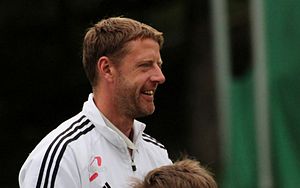
Indrek Zelinski
Zelinski in 2012
Indrek Zelinski er en estisk fodboldtræner og tidligere professionel fodboldspiller. Han er manager i Meistriliiga-klubben Vaprus.